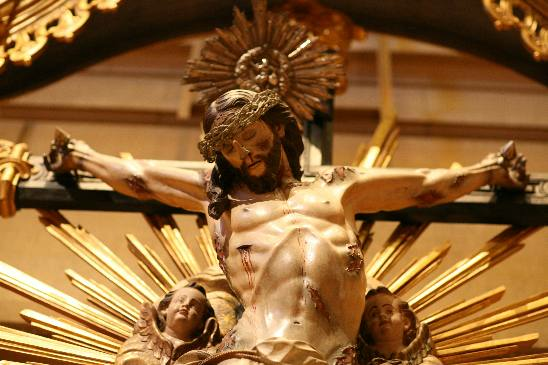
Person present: No